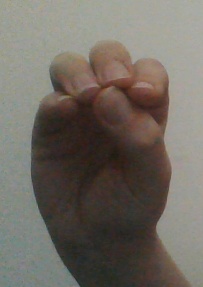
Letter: ha